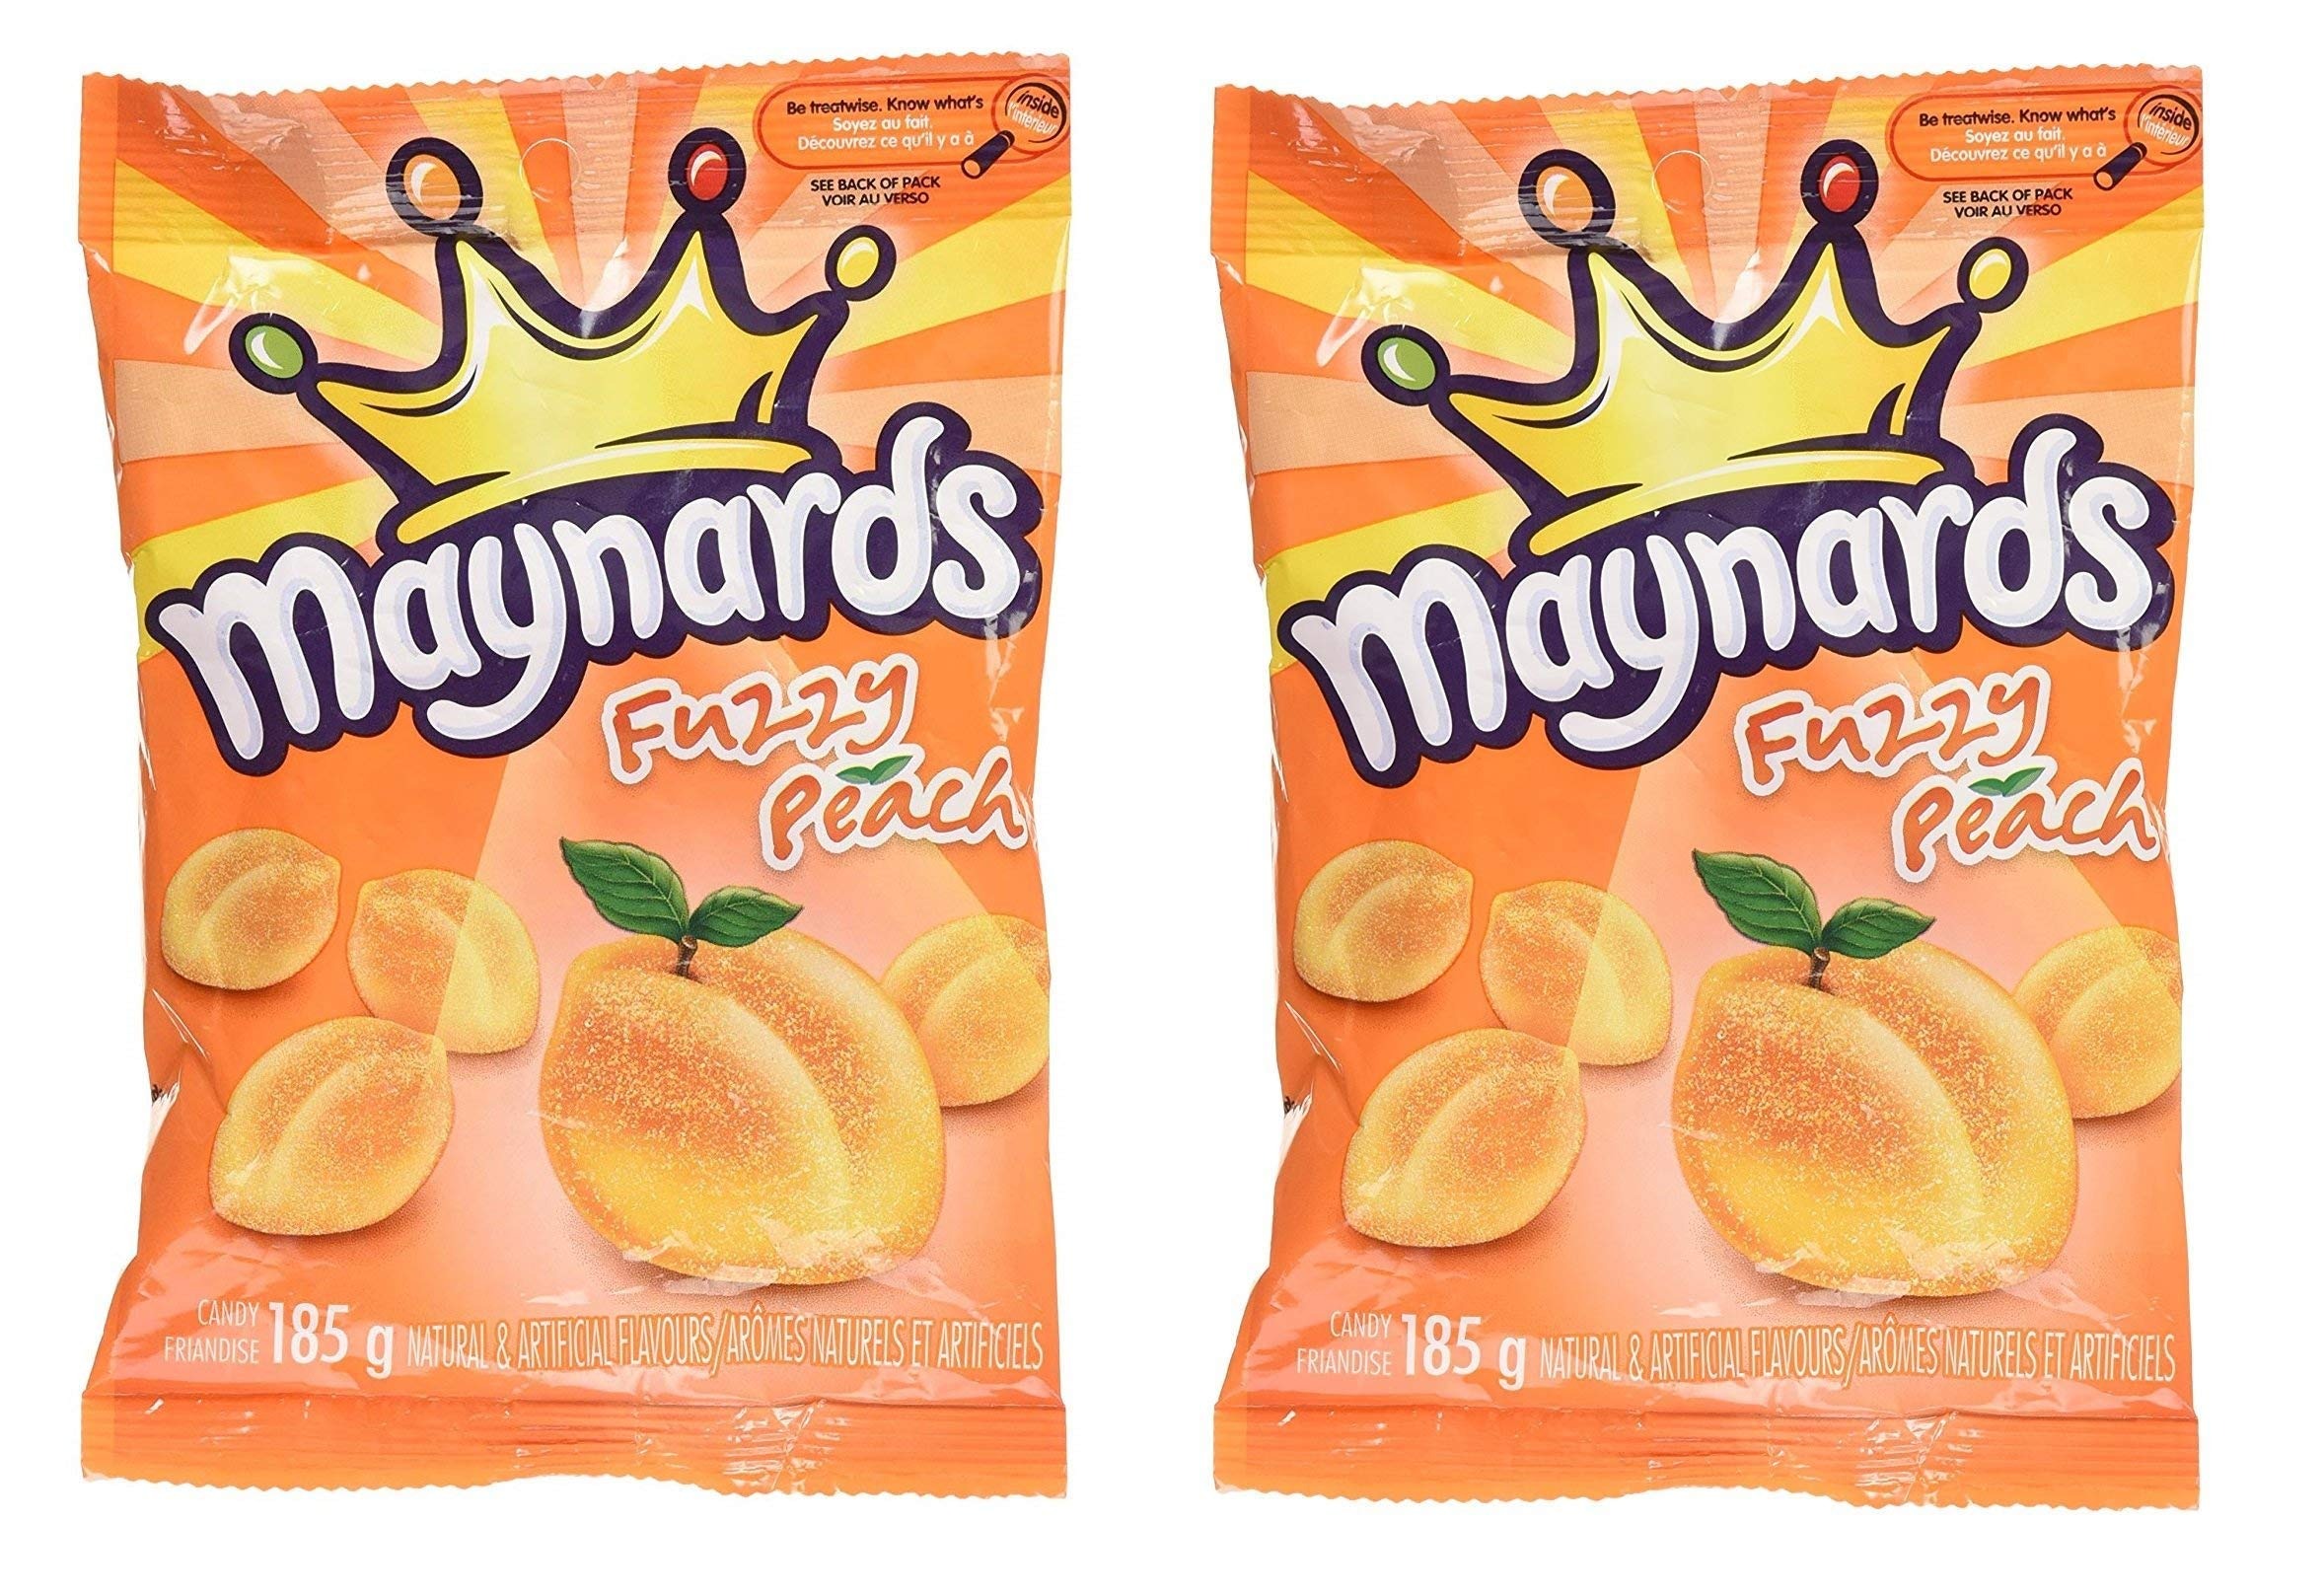
Item Name: Maynards Fuzzy Peach Candy, 185g, 2ct, Imported from Canada} - SET OF 2
Bullet Point 1: Easily accessible to enjoy
Bullet Point 2: Canada's number 1 Candy Brand
Bullet Point 3: Fruity Candy
Bullet Point 4: 185g, 2 packs
Bullet Point 5: Imported from Canada
Product Description: <p>Maynards Gummy Candy, Fuzzy Peach, 185 Grams/6.5 Ounces.</p><p>This is for an Order of 2 Bags.<br></p>
Value: 2.0
Unit: Count

Price: 19.98